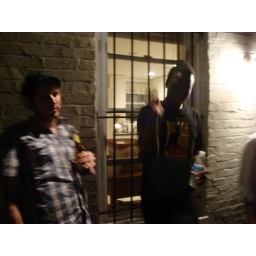
forever the only black person in the room. thanks again sara